Alloa Coal Company

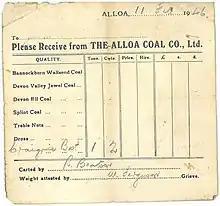
Delivery Note for Craigrie Best

Bannockburn Colliery at Cowie (Stirlingshire) lay outside the Company's Clackmannanshire roots, and was formerly owned by Carron Company (ironworkers), presumably for assuring a supply of coking coal for their cupolas at Carron Works near Falkirk, although the mine also produced house coal and steam coal. This colliery had a later lease of life as a drift mine between 1953 and 1964.